Friends Meetinghouse (Randolph, New Jersey)

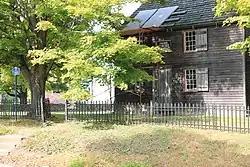

Randolph Friends Meetinghouse is a historic Quaker meeting house in Randolph, Morris County, New Jersey, United States. The land on which the Meeting House stands was purchased by a small group of Quakers in 1758 for a burying ground, i.e. Cemetery The same year a subscription was raised to build a Meeting House on the site for religious and business meeting.